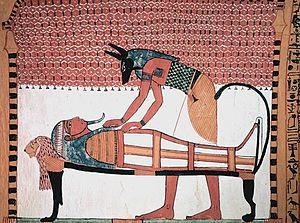
Anubis est un dieu funéraire de l'Égypte antique, maître des nécropoles et protecteur des embaumeurs, représenté comme un grand canidé noir couché sur le ventre, sans doute un chacal ou un chien sauvage, ou comme un homme à tête de canidé. La signification du mot Anubis, inpou en égyptien ancien, Anoub en copte, Ἄνουβις / Anoubis en grec ancien, demeure obscure : de nombreuses explications ont été avancées, mais il peut s'agir simplement d'une onomatopée traduisant le hurlement du chacal. La forme canine du dieu a peut-être été inspirée aux Anciens Égyptiens par le comportement des canidés, souvent charognards opportunistes errant la nuit dans les nécropoles à la recherche de cadavres.
La tombe thébaine TT 1 est située à Deir el-Médineh, dans la nécropole thébaine, sur la rive ouest du Nil, face à Louxor en Égypte.
L'Égypte antique est une ancienne civilisation du nord-est de l'Afrique, concentrée le long du cours inférieur du Nil, dans ce qui constitue aujourd'hui l'Égypte.